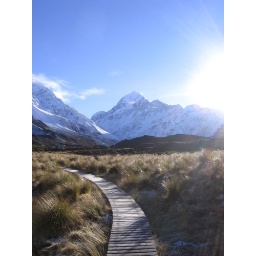
view from the hooker lake track towards the south face of mt. cook, the highest peak in new zealand.